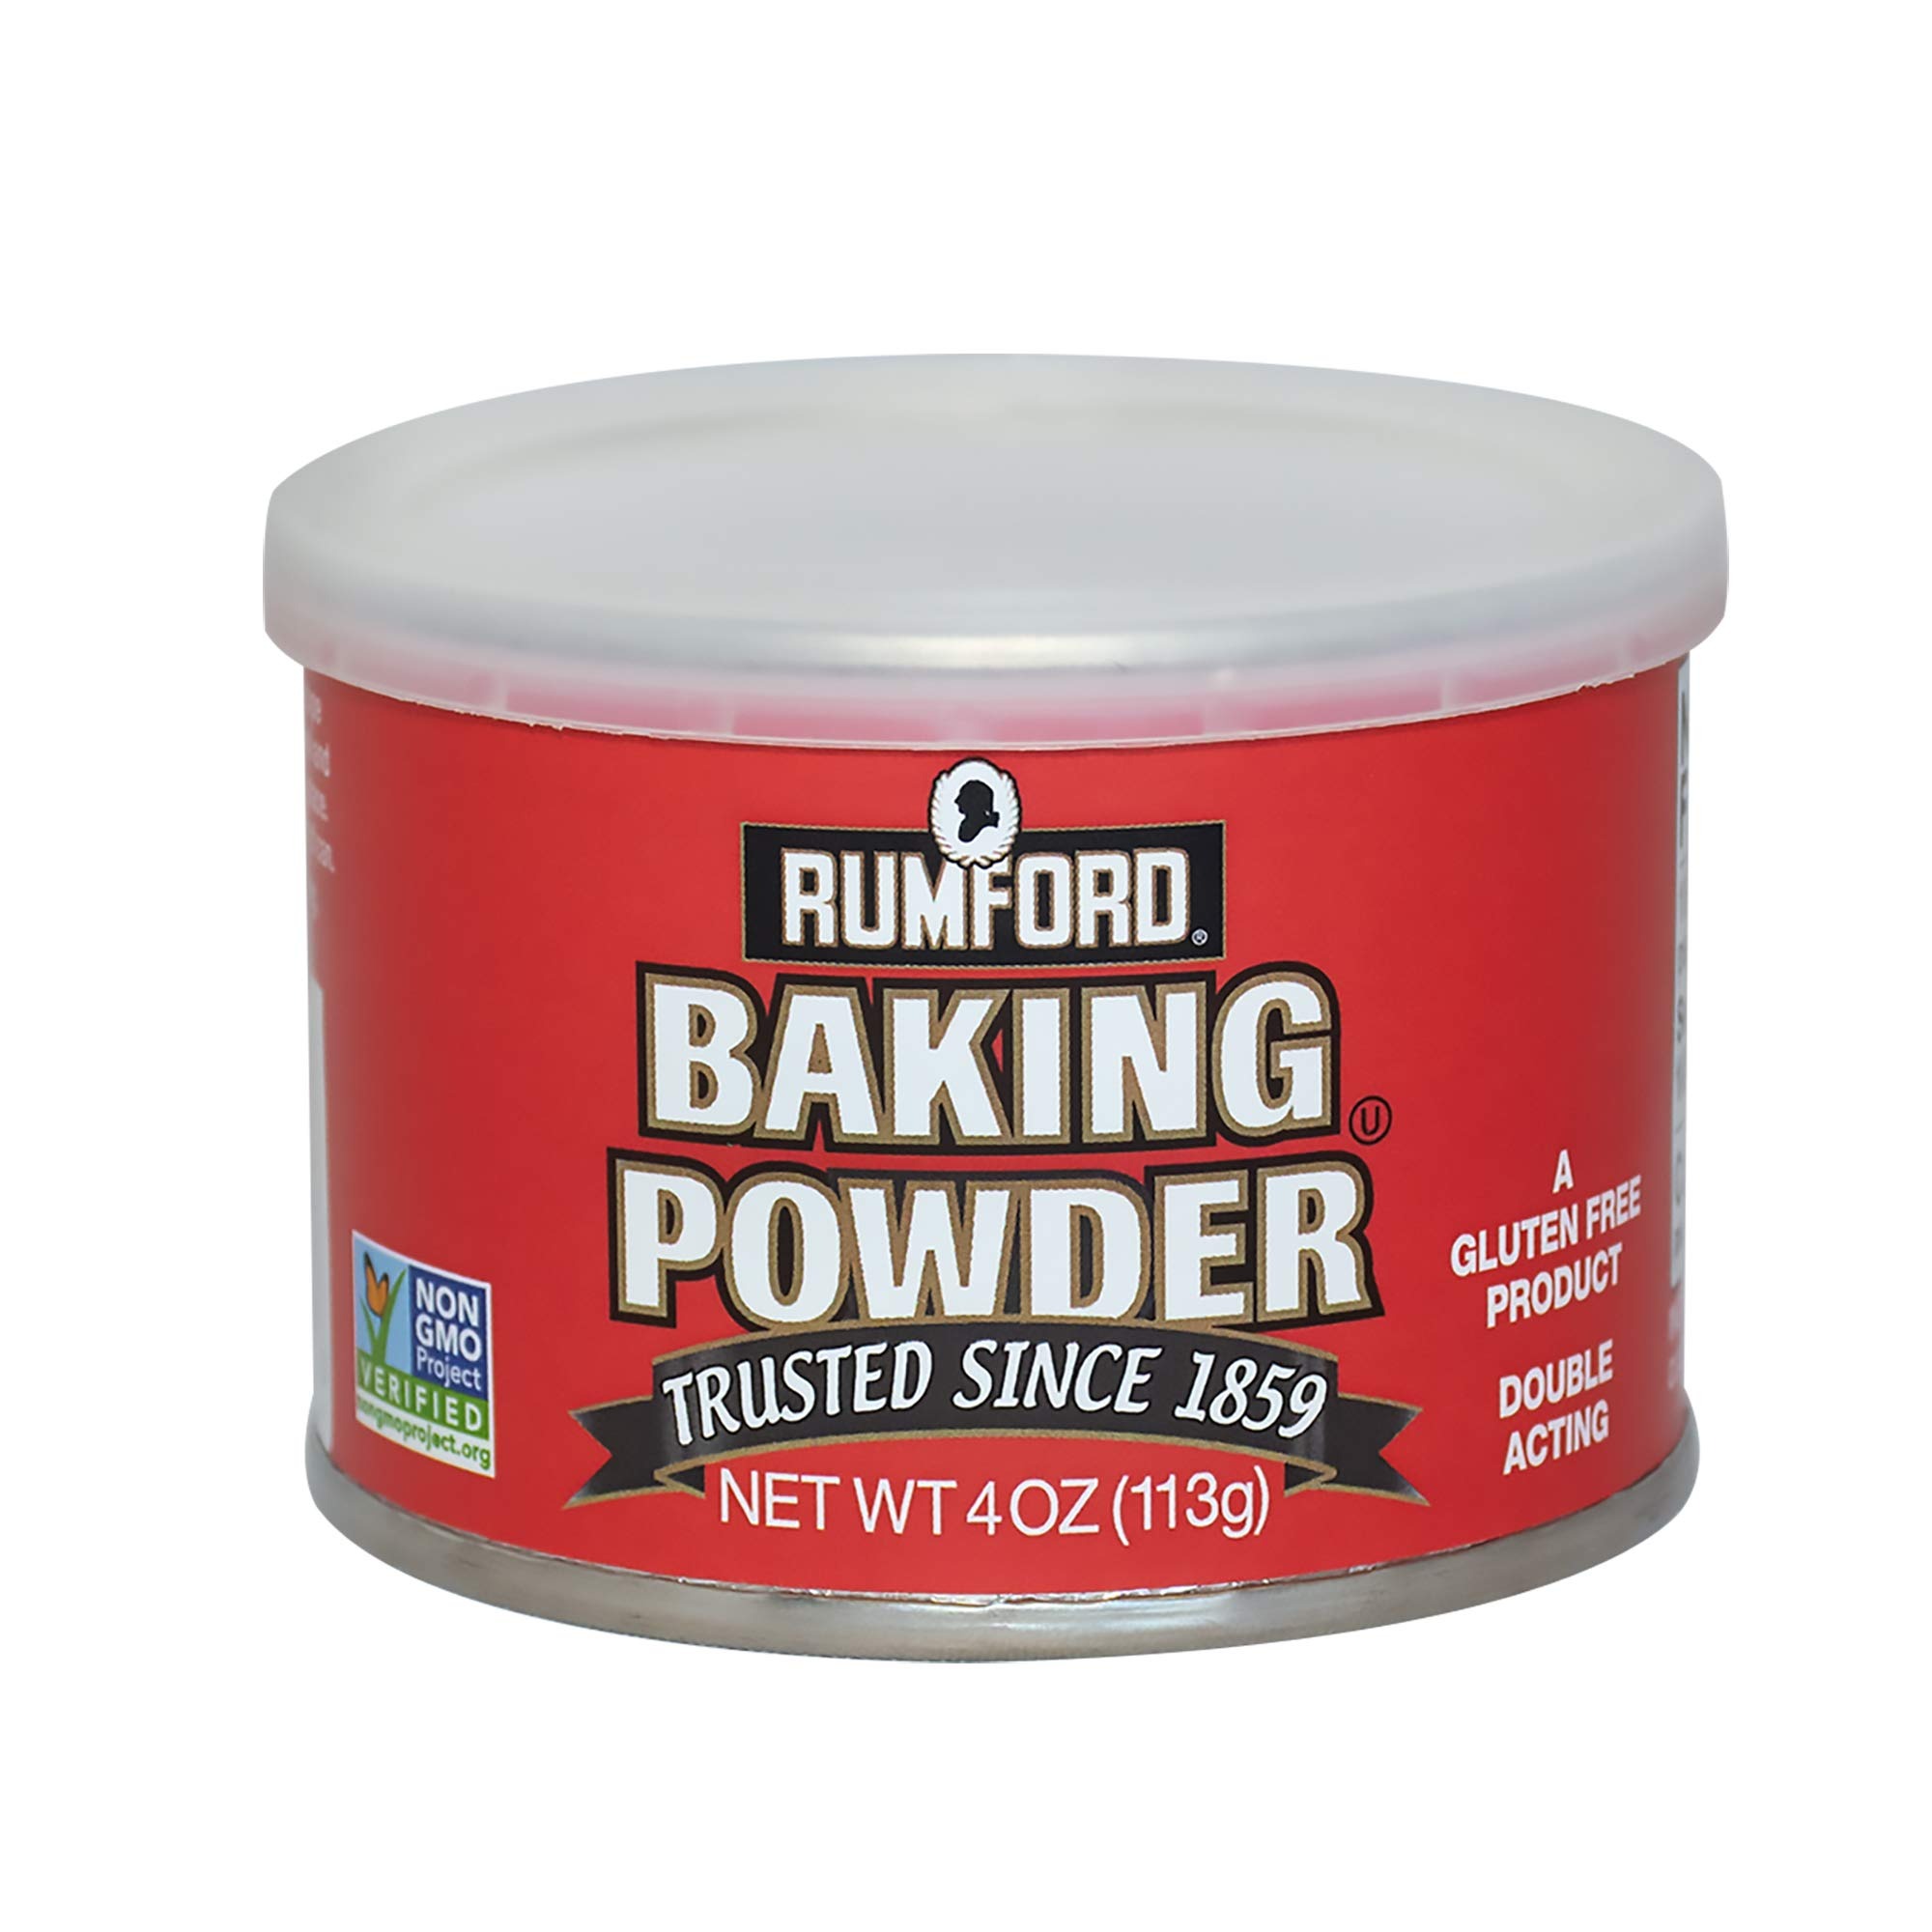
Item Name: Rumford Double Acting Baking Powder, 4 Ounce
Bullet Point 1: NON-GMO Project Verified
Bullet Point 2: No Added Aluminum
Bullet Point 3: Double Acting
Bullet Point 4: Gluten Free
Bullet Point 5: Zero Trans fat
Value: 4.0
Unit: Ounce

Price: 7.49